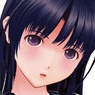
Portrait style: Anime Portrait